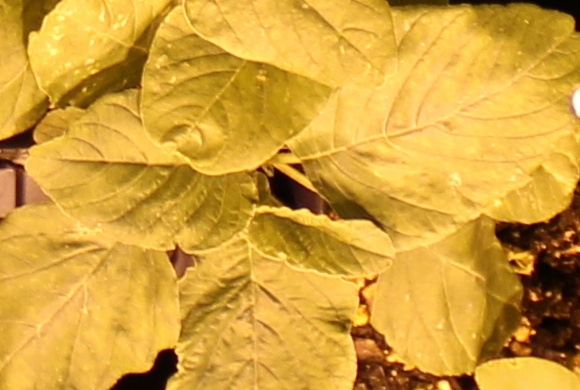
Label: Redroot Pigweed